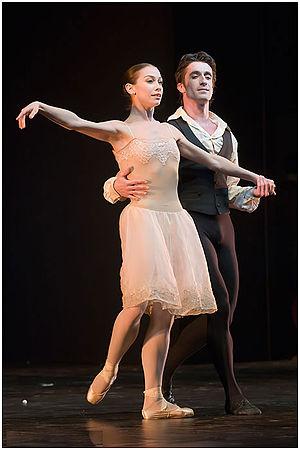
Eleonora Abbagnato [eleoˈnɔːra abbaɲˈɲaːto], née le 30 juin 1978 à Palerme en Sicile, est une danseuse italienne. Elle est étoile du ballet de l'Opéra de Paris et directrice du ballet du Teatro dell'Opera di Roma.
Benjamin Pech, né le 3 avril 1974 à Béziers, est un danseur français. Il est étoile du ballet de l'Opéra de Paris.